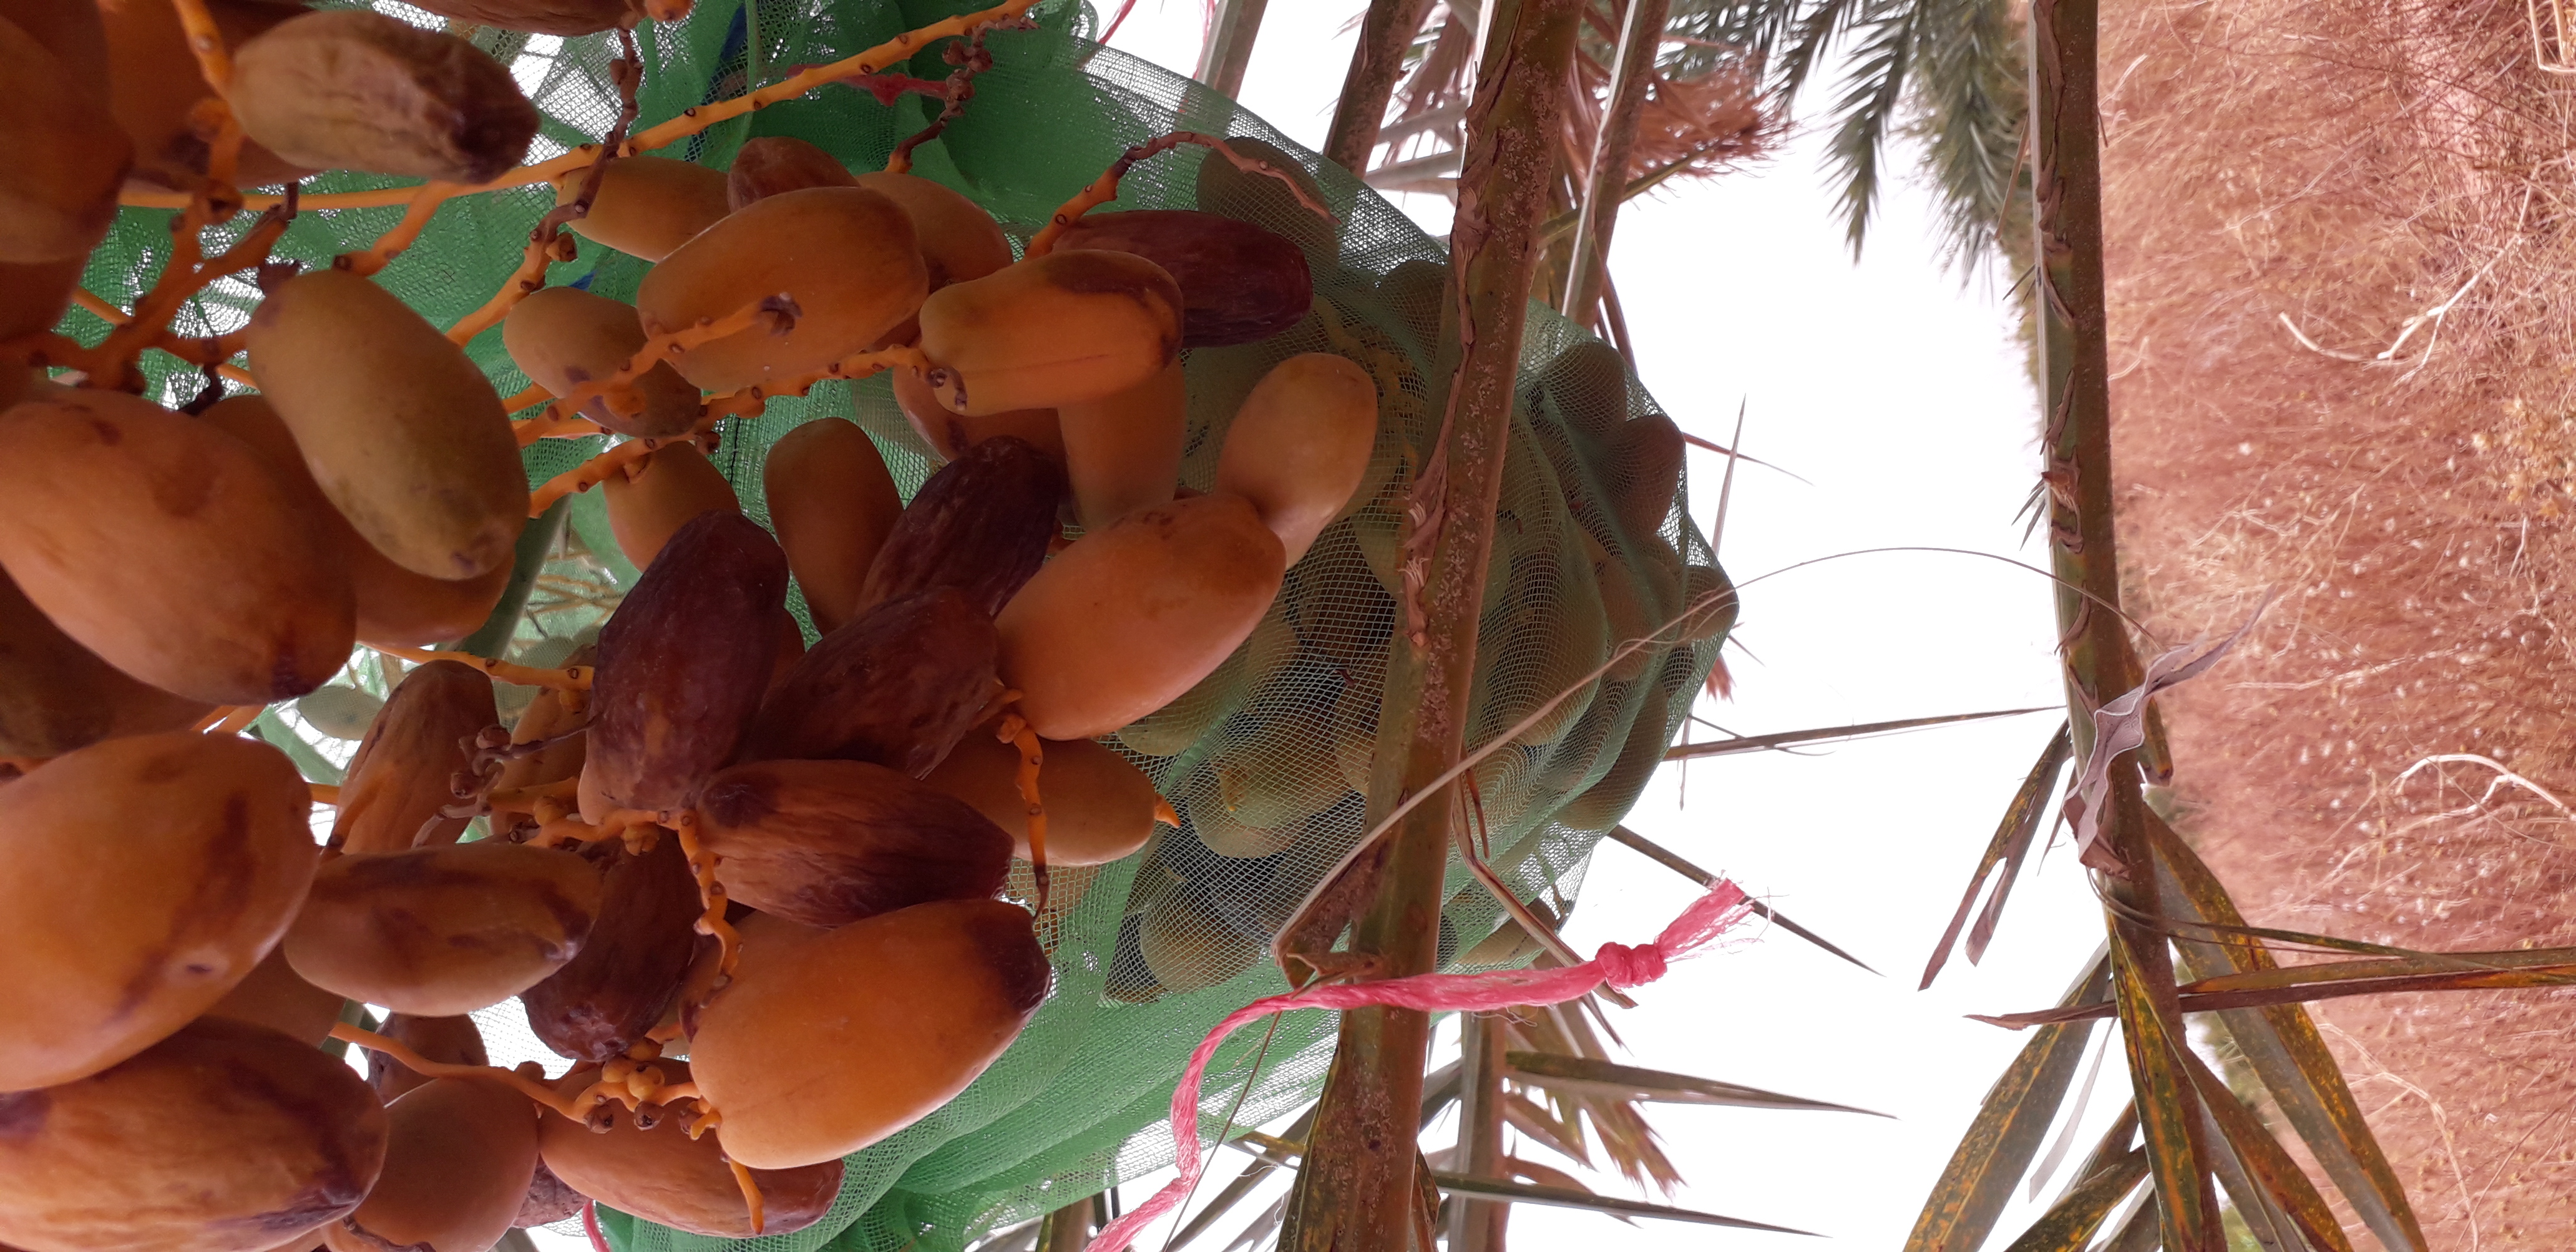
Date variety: Boumajhoul